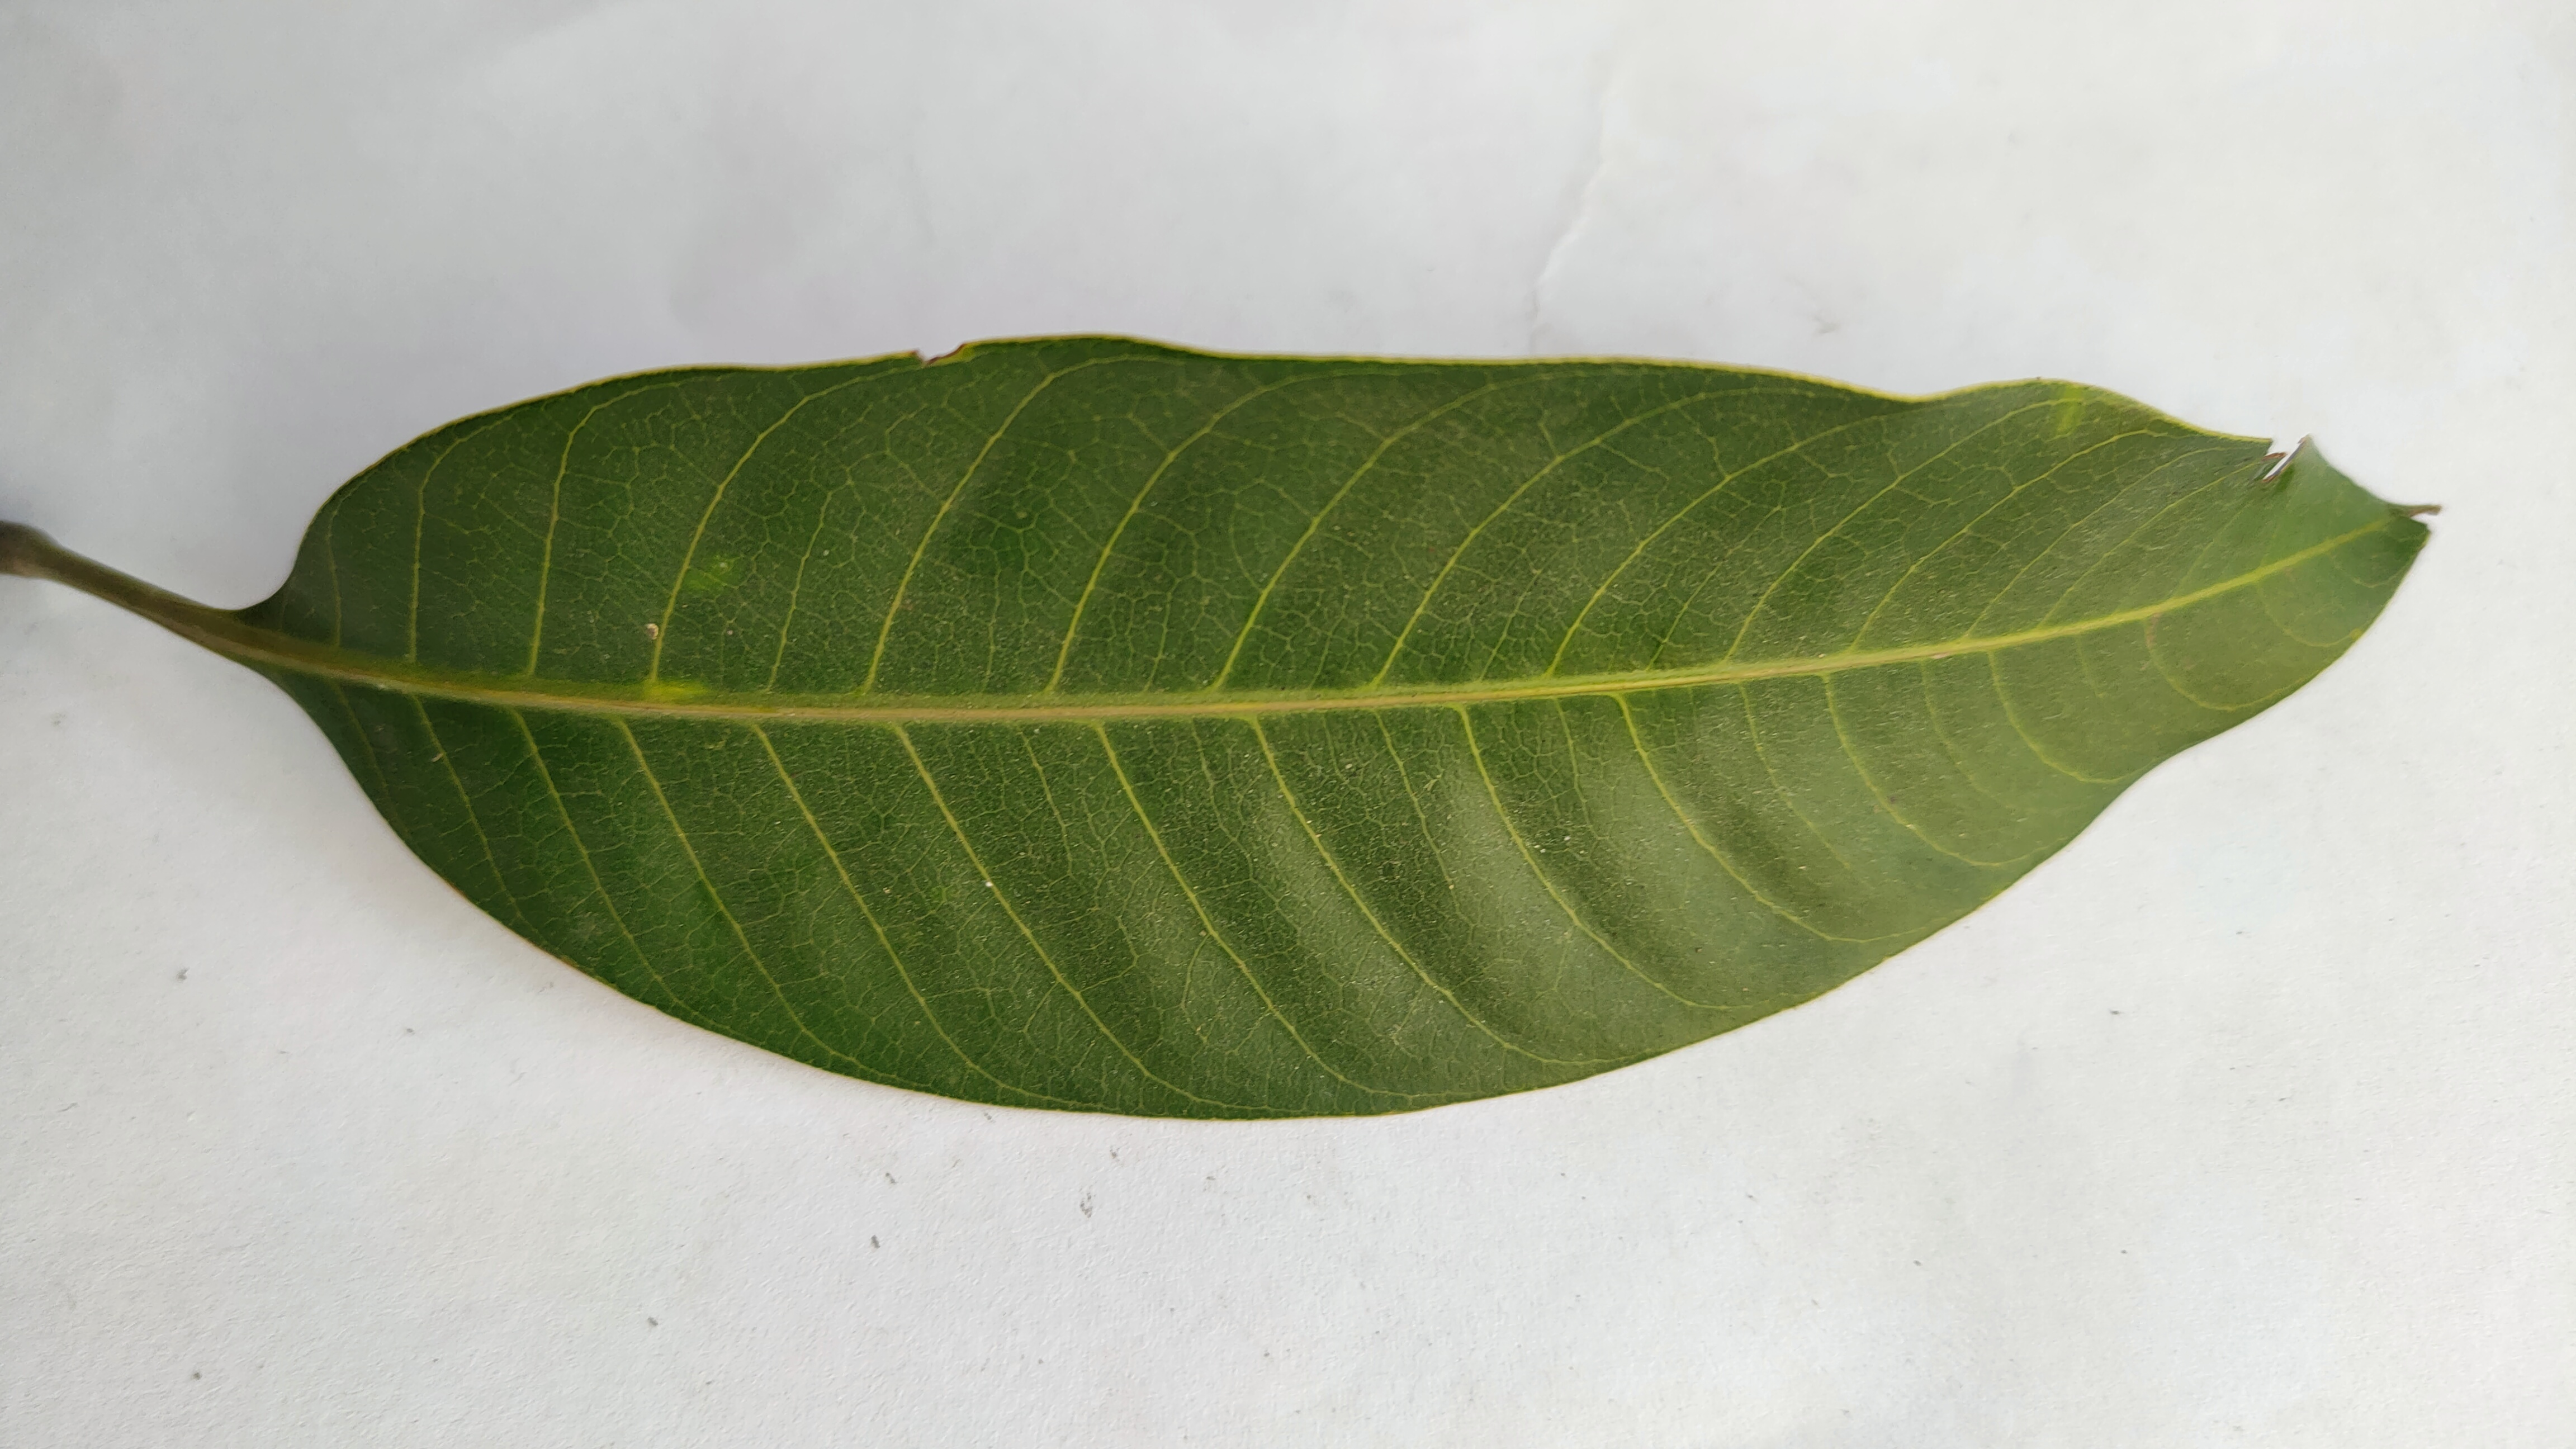
Leaf variety: Mango